Daniele Cortis (novel)

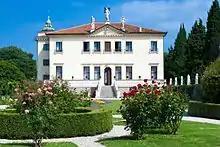
"Daniele Cortis"' Villa Carré is a direct portrayal of Villa Valmarana, then belonging to Fogazzaro's family

The plot of "Daniele Cortis" is somewhat simpler than that of Fogazzaro's debut novel, "Malombra". The scene is laid, for the most part, at the Villa Carré, at Passo Rovese in the Venetian region. It belongs to Count Lao, the uncle of the heroine Elena, who is married to a man much older than herself, the dissolute Sicilian wastrel Baron of Santa Giulia. To pay his debts, the Baron has Elena ask for a loan from Count Lao, threatening to "exile" her to his estate at Cefalù in Sicily if he does not get the loan. Elena goes to Cefalù, in part to get away from the proximity of her cousin Daniele Cortis. The latter lives near the Villa Carré and is a frequent visitor there ; Elena is beginning to feel an affection for Cortis which is too strong to be compatible with her duty to her husband - an affection which Daniele reciprocates.